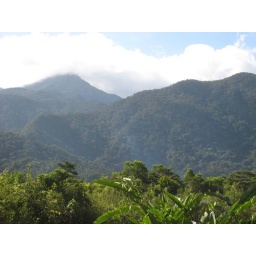
More mountains in the rain forest